Henry John Temple, 3rd Viscount Palmerston

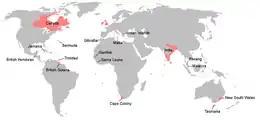
The British Empire at the end of the Napoleonic Wars in 1815

Palmerston's speech was so successful that Spencer Perceval, who formed his government in 1809, asked him to become Chancellor of the Exchequer, then a less important office than it was to become later. But Palmerston preferred the non-cabinet office of Secretary at War, charged exclusively with the financial business of the army. He served in that post for almost 20 years.